Swan Song (2021 Benjamin Cleary film)

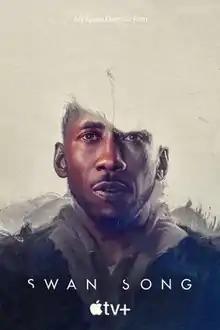
Release poster

Swan Song is a 2021 American science fiction romantic drama film written and directed by Benjamin Cleary. The film stars Mahershala Ali, Naomie Harris, Awkwafina, Glenn Close, and Adam Beach.